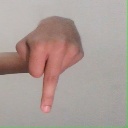
अक्षर: प